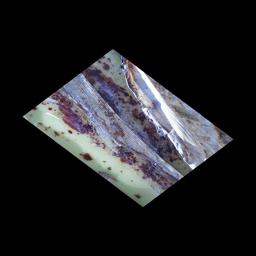
Label: PSEUDOSTEM WEEVIL